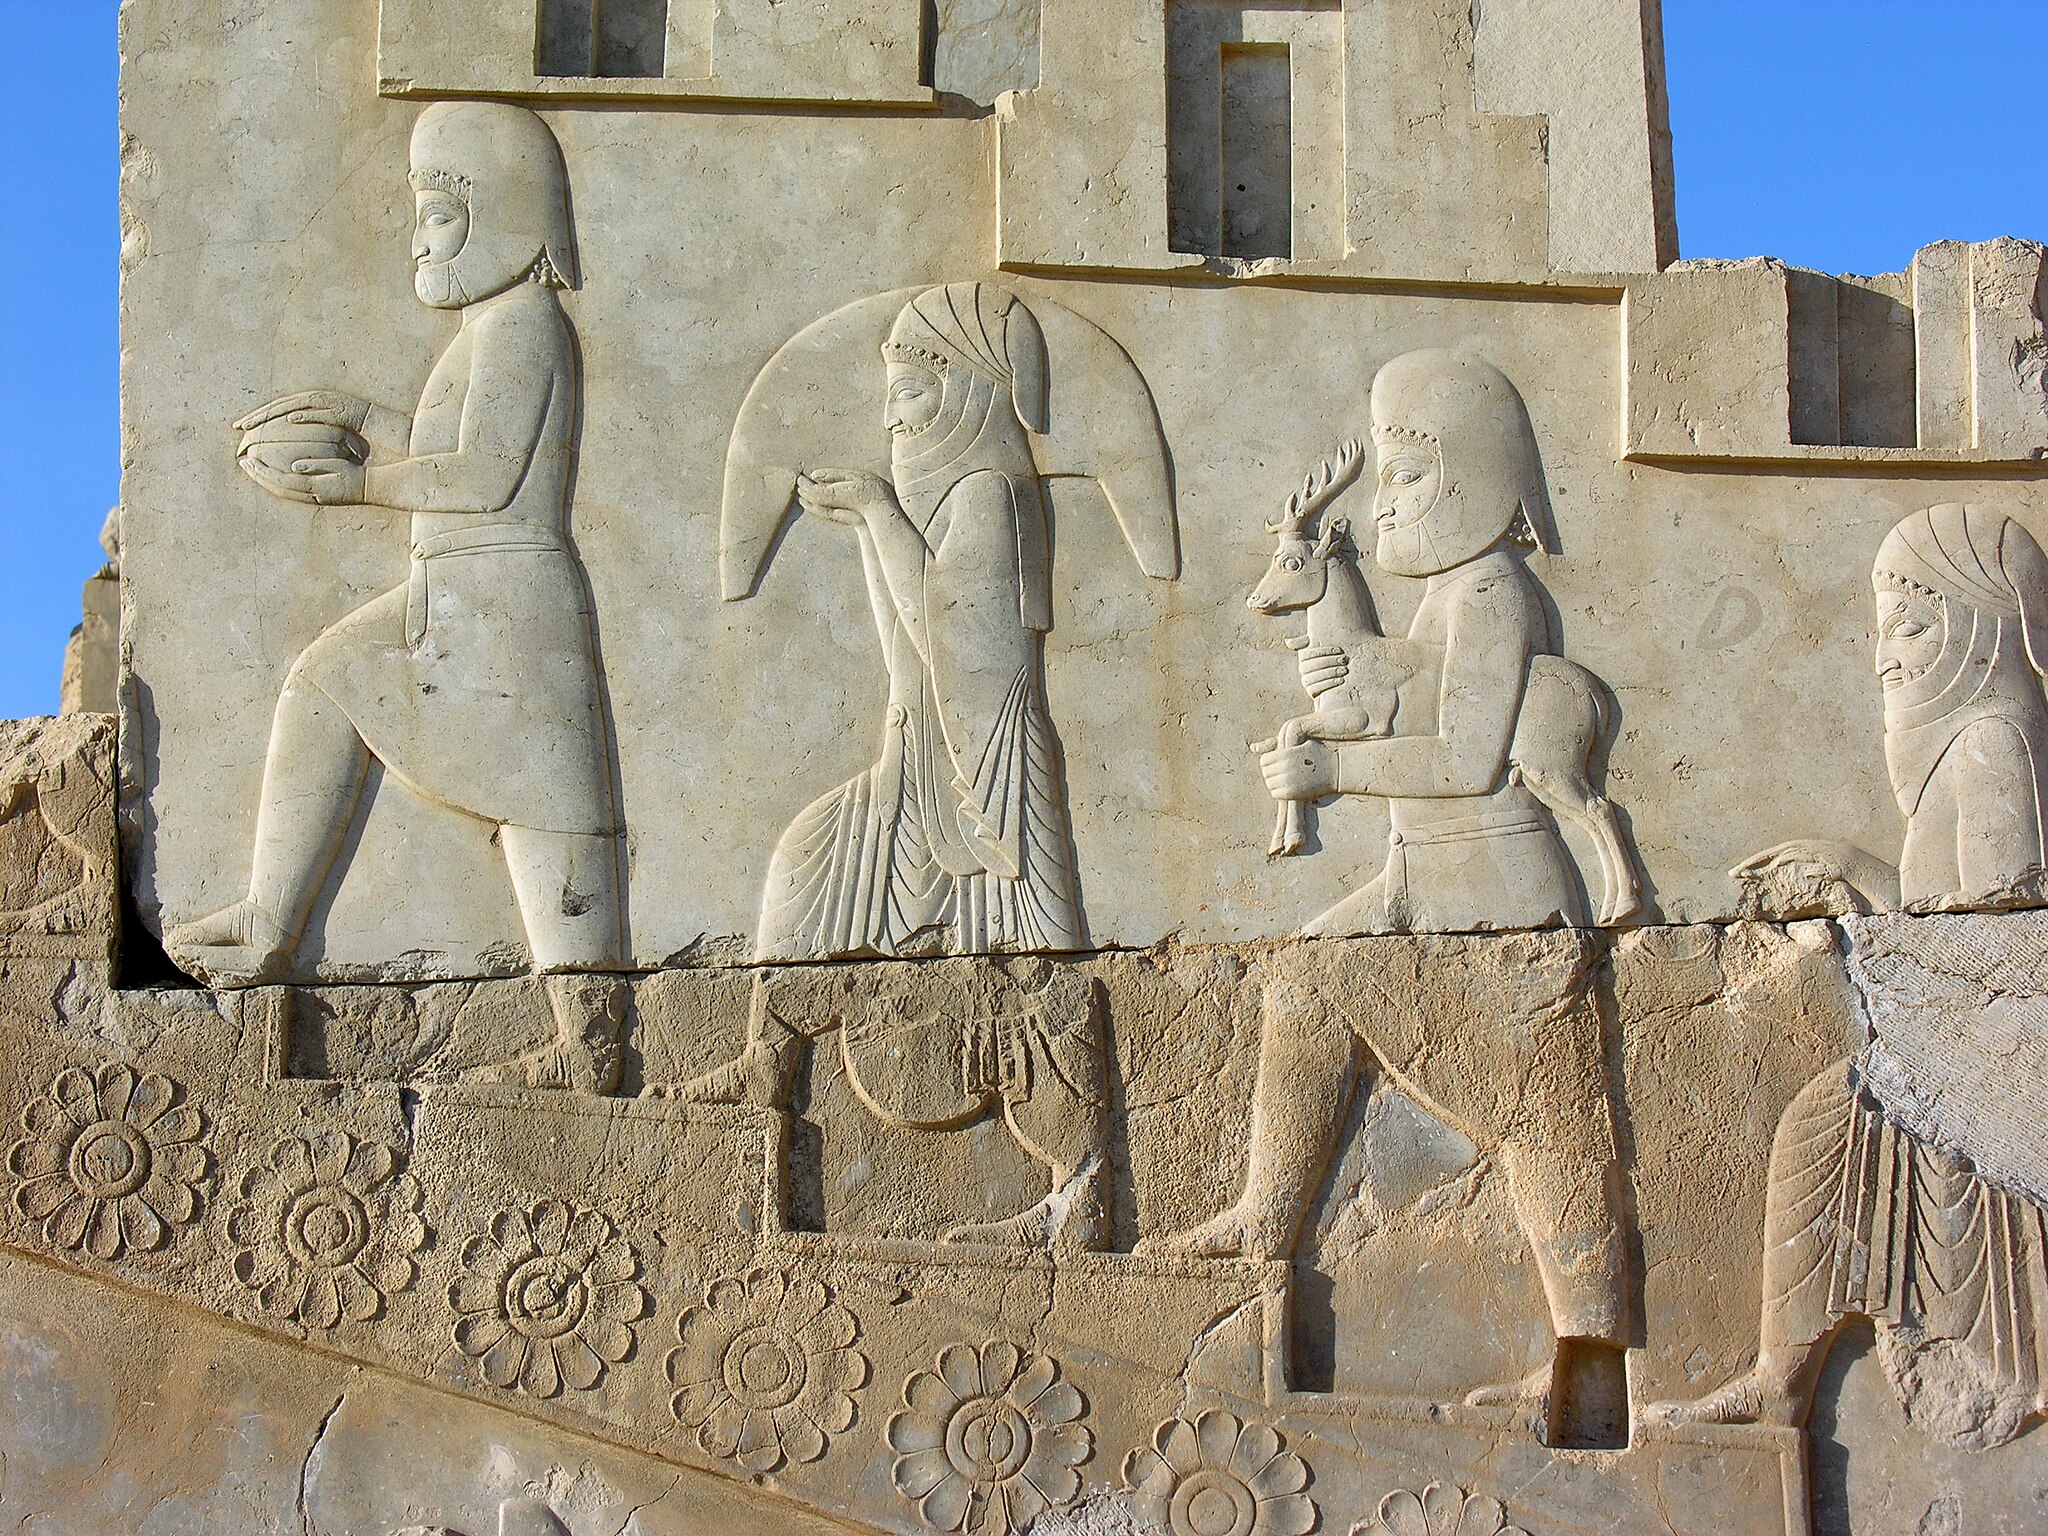
Title: Persepolis 24.11.2009 11-47-13
Description: Iran , Tachara Palace of Darius I
Date: 2009-11-24
Categories: Taken with Nikon Coolpix 8800, Stairs in art, Gifts in art, Files with coordinates missing SDC location of creation, 2009 in Persepolis, Iran photographs taken on 2009-11-24, Files by User:simisa, Southern staircase of Tachara, Reliefs of gift-bearing delegations in Persepolis, Reliefs of animals in Persepolis, Reliefs of lotus flowers in Persepolis